Priya (1978 film)

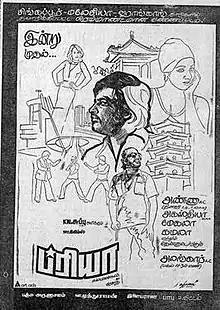
Theatrical release poster in Tamil

Priya is an Indian Tamil thriller film directed by S. P. Muthuraman, starring Rajinikanth, Sridevi, Ambareesh, and Aznah Hamid. It was partially reshot in Kannada language Shivaram and K. S. Ashwath replacing Major Sundarrajan and K. Natraj respectively respectively whilst all other scenes were dubbed from the Tamil original. The film shares the same name as a novel by Sujatha, but actually adapts from multiple works by the writer including the aforementioned novel. The Tamil version was released on 22 December 1978, and the Kannada version on 12 January 1979. It was dubbed and released in Telugu as "Ajeyudu" which released on 10 March 1979 and was also dubbed in Hindi as "Love in Singapore" in 1983. The soundtrack of this film is recorded using stereophonic sound technology for the first time in Tamil cinema.